Friedrich Richard Petri

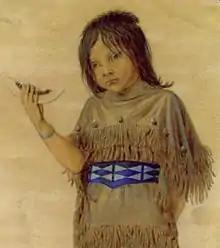
Plains Indian Girl with Melon

Friedrich Richard Petri (1824–1857) was a Kingdom of Saxony-born Texas painter whose works recorded life in the original German immigrant settlements, and portrayed Native American tribes in family settings.